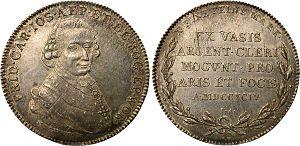
Friedrich Karl Joseph Reichsfreiherr von Erthal, fut le dernier prince-évêque de Mayence. Il fut également évêque de Worms.
Le thaler est une ancienne pièce de monnaie en argent apparue au début du XVIᵉ siècle, et qui circule d'abord en Europe puis dans le reste du monde pendant près de quatre cents ans. Sa taille et son poids, relativement importants, varient quelque peu au fil du temps, et sa popularité initiale reste liée, d'une part, au développement des mines d'argent exploitées sur les terres du Saint-Empire romain germanique, et d'autre part, à la puissance de l'Empire colonial espagnol.